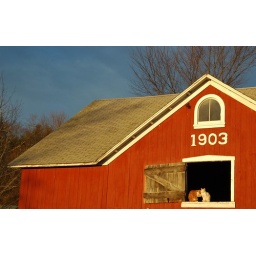
our cats Cougar and Mrs. Muir hanging out in the favorite barn window.